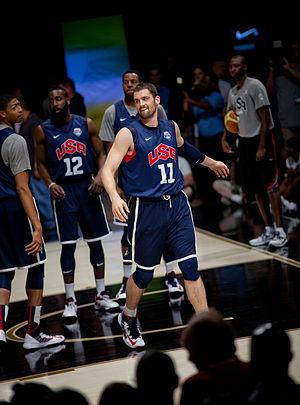
Kevin Wesley Love est un joueur américain de basket-ball évoluant aux postes d'ailier fort et de pivot aux Cavaliers de Cleveland.